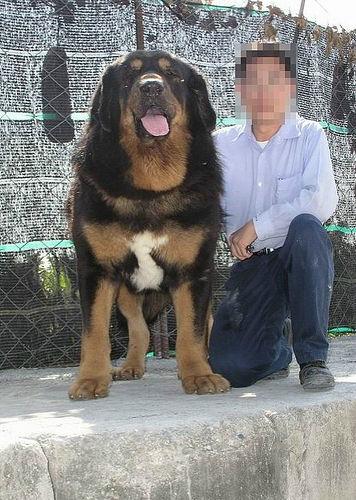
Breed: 205-n000030-Tibetan_mastiff